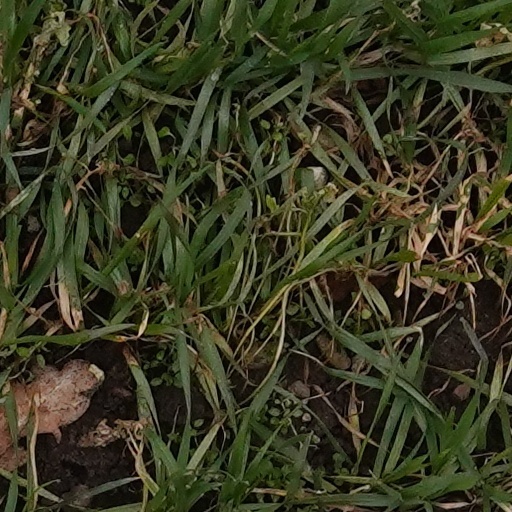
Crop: wheat